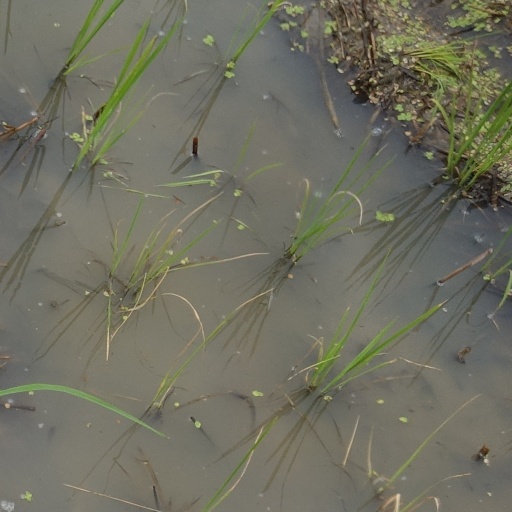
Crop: rice